Male and Female: A Study of the Sexes in a Changing World

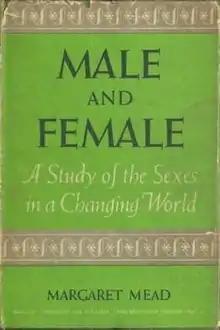
Cover of the first edition

Male and Female: A Study of the Sexes in a Changing World is a 1949 book by the American anthropologist Margaret Mead. It is a comparative study of tribal men and women on seven Pacific islands and men and women in the United States.